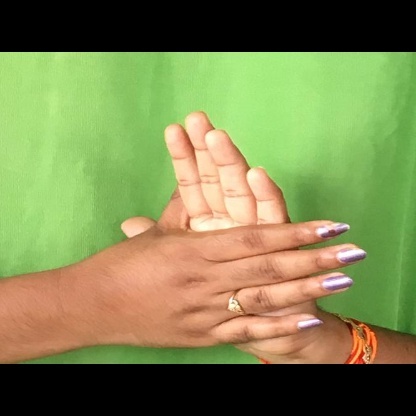
Mudra: Chakra